NRL Grand Final

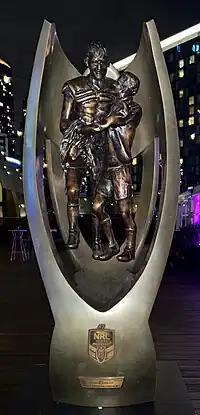
The Provan-Summons Trophy

The Provan-Summons Trophy is the NRL's main prize, awarded to the team that wins the premiership. Its sculptured design is similar to the Winfield Cup trophy, which was introduced for the 1982 NSWRFL season. It is a three-dimensional cast of a famous photo called "The Gladiators", which depicts a mud-soaked Norm Provan of St. George and Arthur Summons of Western Suburbs embracing after the 1963 NSWRFL season's grand final. It was not officially named the Provan-Summons Trophy until 2013, the 50th anniversary of the 1963 grand final. The trophy is awarded following each grand final to the captain of the winning club.